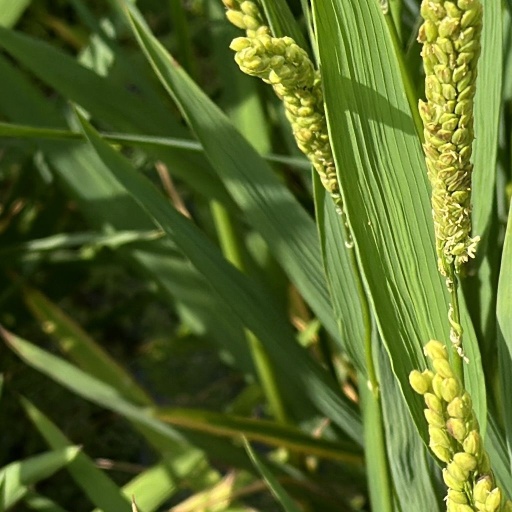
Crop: rice